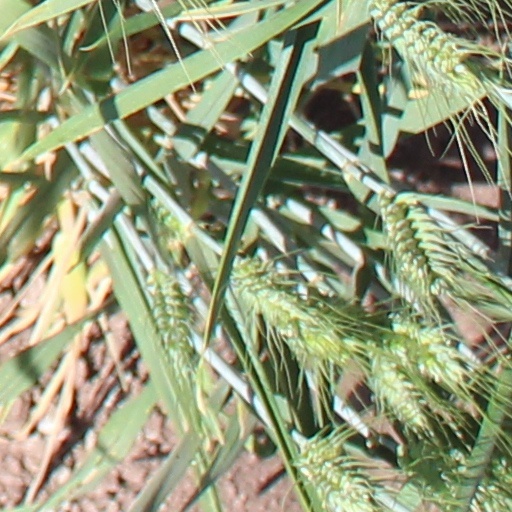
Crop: wheat